Soviet Union men's national ice hockey team

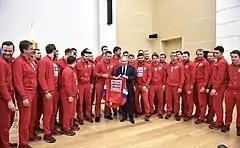
Russian president Vladimir Putin greets Soviet ice hockey veterans in the Kremlin

Yuri Korolev was head of the research group for the national men's team from 1964 to 1992, and contributed to the team winning seventeen Ice Hockey World Championships and seven Winter Olympic Games gold medals.